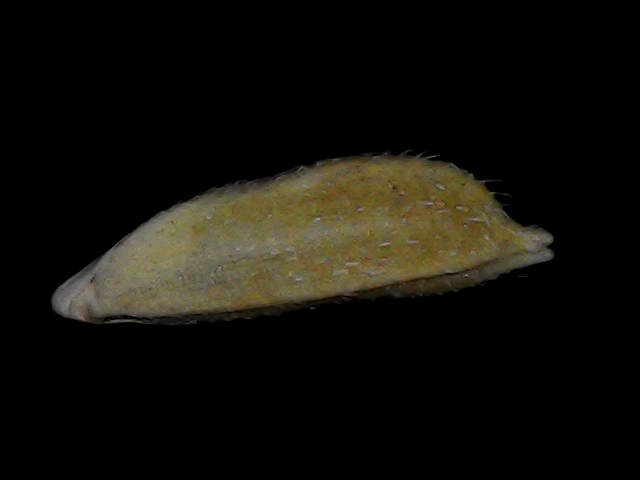
Rice variety: Bd93